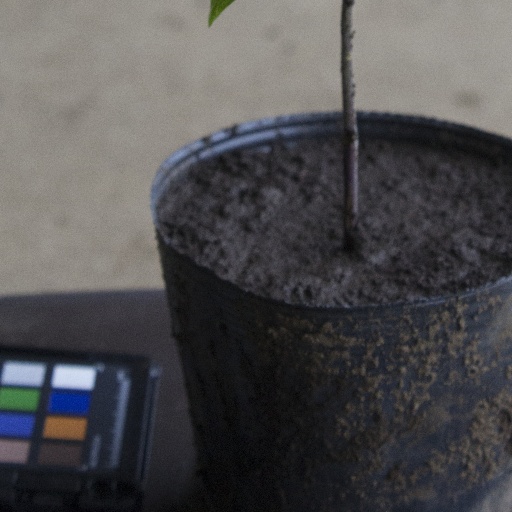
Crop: soybean